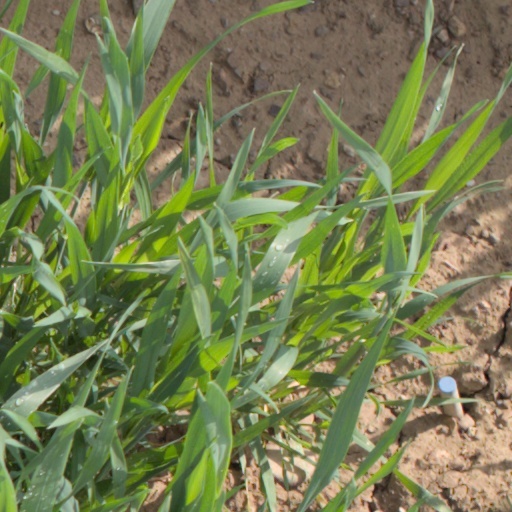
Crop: wheat